Lothal

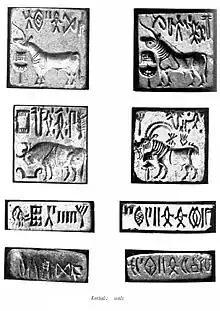
Lothal seals

A thick ring-like shell object found with four slits each in two margins served as a compass to measure angles on plane surfaces such as housing alignments, roads or land surveys. S.R. Rao also suggested that it could have functioned as an instrument for measuring angles and perhaps the position of stars and thus for navigation like a sextant. Lothal contributes one of three measurement scales that are integrated and linear (others found in Harappa and Mohenjodaro). An ivory scale from Lothal has the smallest-known decimal divisions in Indus civilisation. The scale is 6 millimetres (0.2 inches) thick, broad and the available length is , but only 27 graduations are visible over , the distance between graduation lines being (the small size indicates use for fine purposes). The sum total of ten graduations from Lothal is approximate to the "angula" in the "Arthashastra". The Lothal craftsmen took care to ensure durability and accuracy of stone weights by blunting edges before polishing.